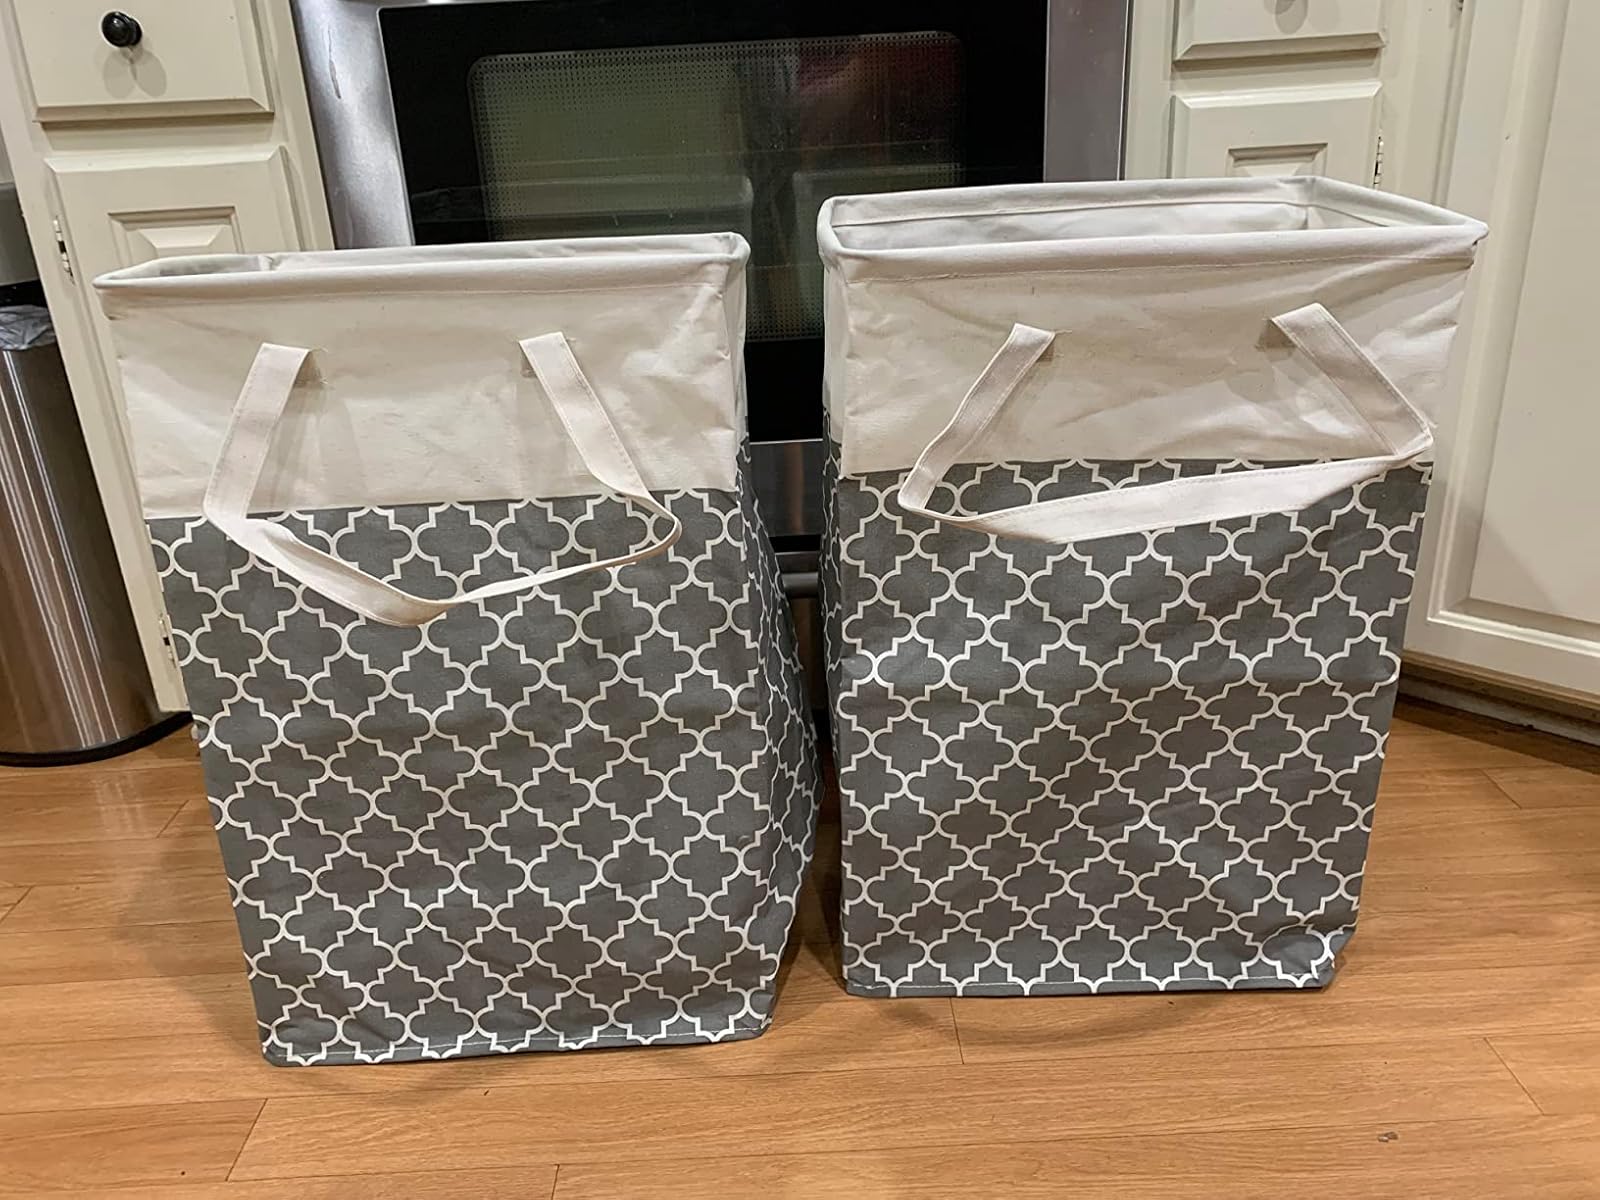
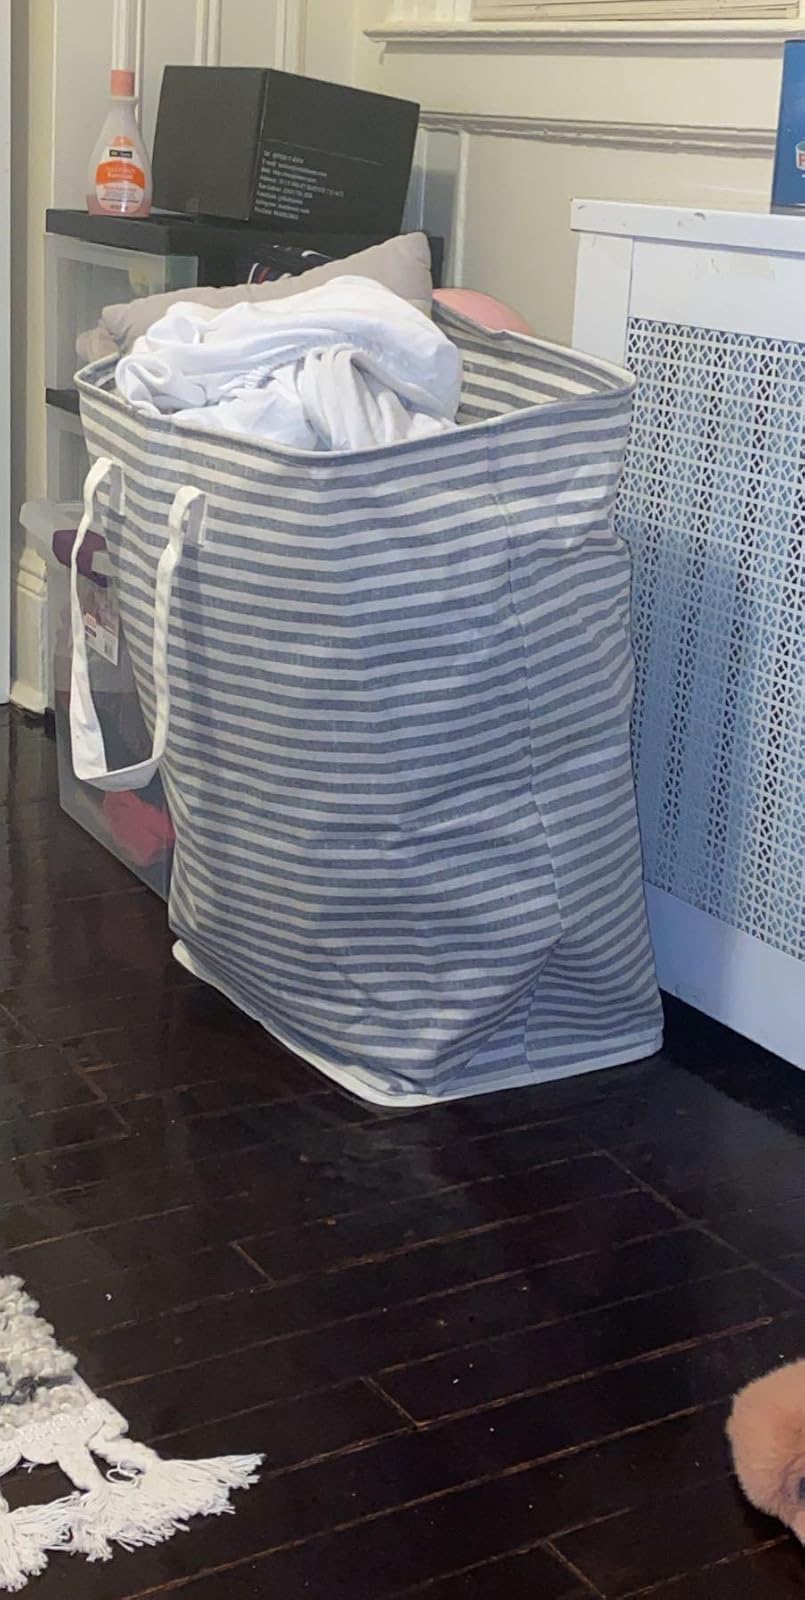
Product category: items_hamper
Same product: no